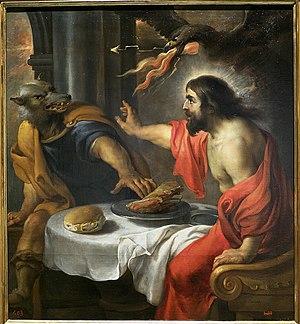
Les Métamorphoses sont un long poème latin d'Ovide, dont la composition débute probablement en l'an 1. L'œuvre comprend quinze livres écrits en hexamètres dactyliques et regroupe plusieurs centaines de récits courts sur le thème des métamorphoses issus de la mythologie grecque et de la mythologie romaine, organisés selon une structure complexe et souvent imbriqués les uns dans les autres. La structure générale du poème suit une progression chronologique, depuis la création du monde jusqu'à l'époque où vit l'auteur, c'est-à-dire le règne de l'empereur Auguste.